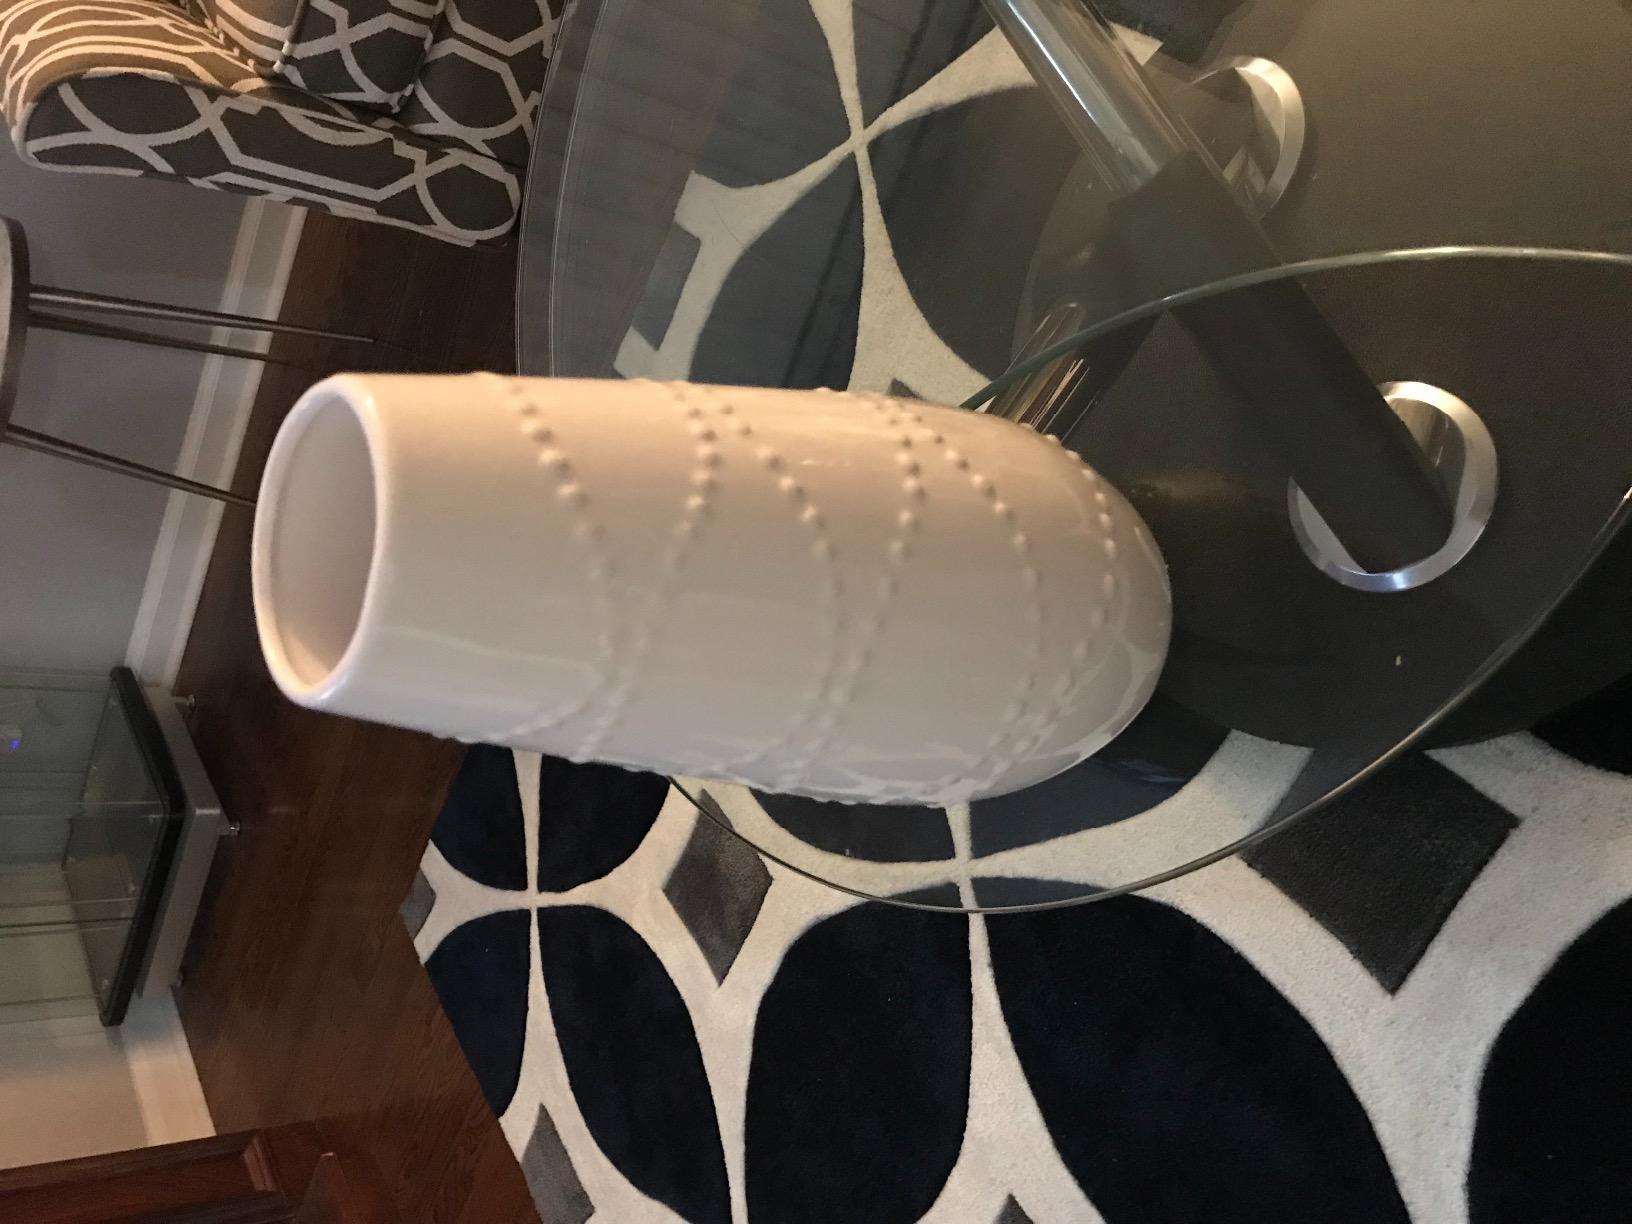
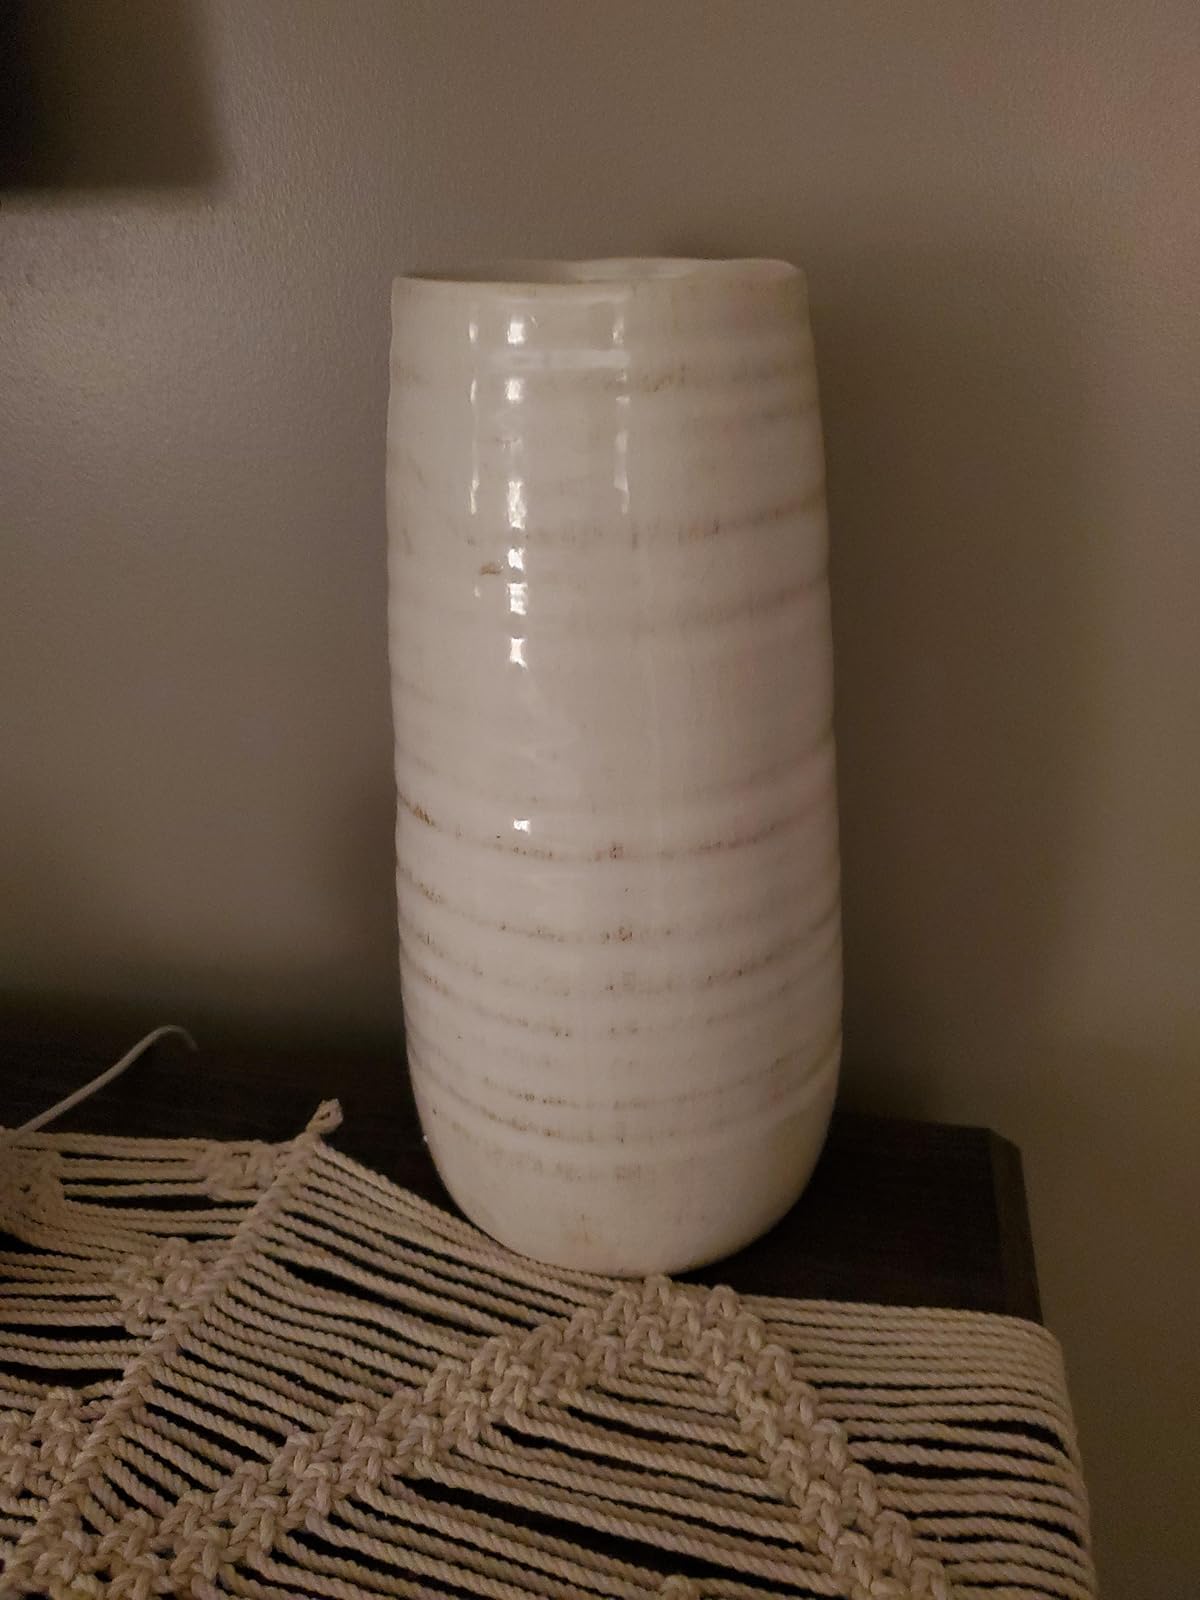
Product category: vase
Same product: no